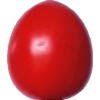
Label: tomato_cherry_red